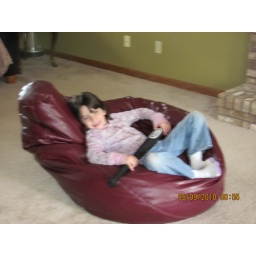
Aurora in the bean bag chair